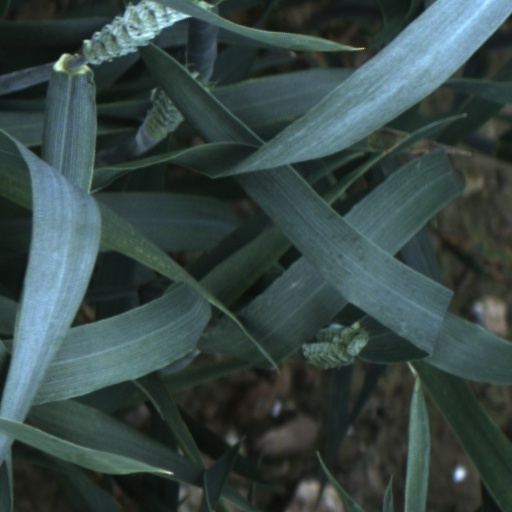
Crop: wheat